Rowland Ward

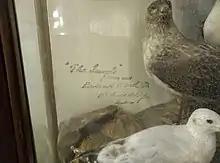
"The Jungle" detail from the Falkland Islands Bird Taxidermy Case at World Museum, National Museums Liverpool

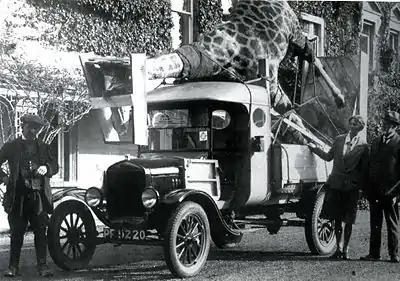
Transporting a giraffe to the Powell-Cotton Museum.

Two forces in the nineteenth century came together to make Rowland Ward Ltd. an international powerhouse of taxidermy and book publishing: the global reach of the British Empire and the Industrial Revolution. The British Empire was composed of dominions, colonies, protectorates, mandates, and other territories that were ruled or administered by the United Kingdom. At its height, the British Empire was the largest in history and, for over a century it was the foremost global power. Its apex occurred during the lifetime of James Rowland Ward. At the end of World War I, the British Empire held sway over about 458 million people, one-fifth of the world's population at the time. The Empire covered more than 33,700,000 km sq. (13,012,000 sq. miles), almost a quarter of the Earth's total land area . . . and Rowland Ward was not only known as the taxidermist to the Empire's rich and powerful, but Rowland Ward Ltd. was the only organisation to keep extensive records of the trophies of the Empire's elites as well as dignitaries from other nations.